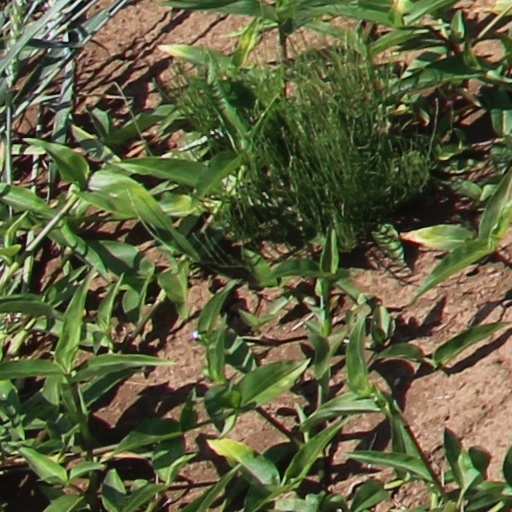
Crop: wheat